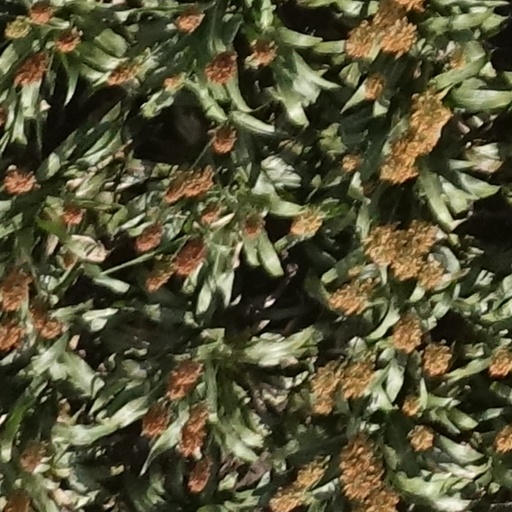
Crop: sorghum